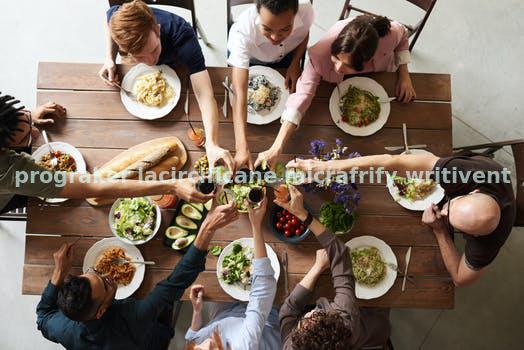
Label: Watermark